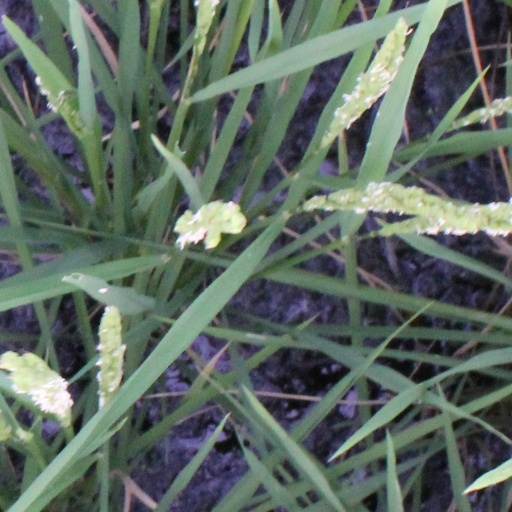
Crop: rice